Etobicoke

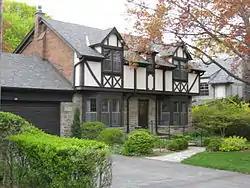
A residence in Humber Valley Village neighbourhood. Development in the Humber Valley Village began in the early 20th century.

Central Etobicoke (Etobicoke Centre); the oldest communities in Etobicoke developed along the first street, Dundas Street, in the south of this area, which crosses the width of Etobicoke on the escarpment formed by the ancient shoreline of Lake Iroquois. This area centres around the Islington community, the former administrative centre of Etobicoke and later Etobicoke's 'downtown' which is near the central 'Six Points' intersection at its western boundary. The rural Richview community developed directly to the north of Islington in the 19th century on Eglinton Ave. (formerly Richview Rd.), as did the gateway Humber Heights communities (connecting to Toronto): Westmount and Humbervale, to the east on Eglinton. Development of the until-then largely undeveloped eastern part of central Etobicoke (originally a forest reserved for the use of government mills as "The King's Mill Reserve"; "Kingsmill"), the "Humber Valley", was largely the work of Robert Home Smith starting about 1900 and including the communities of The Kingsway and Humber Valley Village. The Kingsway neighbourhood has attracted many affluent individuals and families (as of 2001, over 50% of households have an income in excess of /year).